Carnarvon Gorge

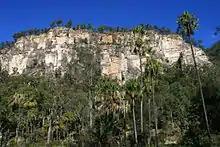
Hill in Carnarvon National Park

Carnarvon Gorge's climate is considerably different from that experienced in the flatter terrain surrounding it. Average rainfall in the Gorge is higher at 1,000 millimetres per annum and temperatures on the Gorge floor are more moderate. The lowest temperature recorded in the Gorge is -2 °C, whereas temperatures lower than -5 °C are experienced within 5 kilometres of its mouth. Average July temperature range is 6.3 °C – 20.9 °C, and average January temperature range is 20.5 °C – 35.5 °C. Statistically, the wettest month is February and the driest is August.